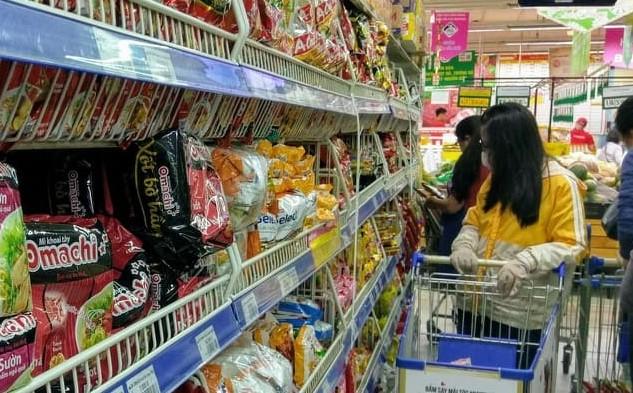
có một cô gái mặc áo khoác vàng đang cầm tay nắm của một chiếc xe đẩy